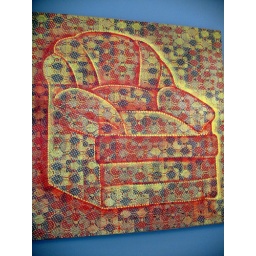
sofa chair in patterns red yellow painting